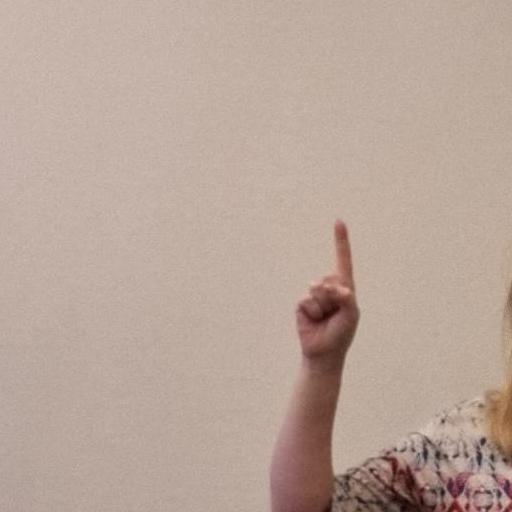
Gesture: one